Burg Giebichenstein University of Art and Design

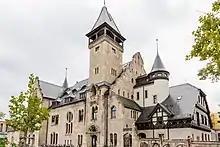
Central administration located on the Design campus

Burg Giebichenstein University of Art and Design Halle has 20 "Diplom", bachelor's, and master's courses in two faculties and 15 specialist degree programmes. It also offers two post-graduate programmes and since 2013, has had the right to confer doctorates in design sciences. Fifteen percent of BURG students are foreigners.